Pyotraumatic dermatitis

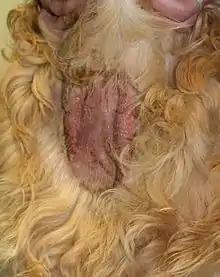
Hot spot on a Golden Retriever

Pyotraumatic dermatitis, also known as a hot spot or acute moist dermatitis, is a common infection of the skin surface of dogs, particularly those with thick or long coats. It occurs following self-inflicted trauma of the skin. Pyotraumatic dermatitis rarely affects cats.